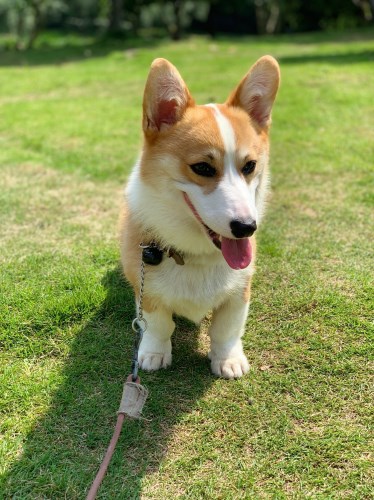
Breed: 2909-n000116-Cardigan